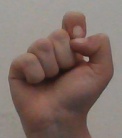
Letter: fa